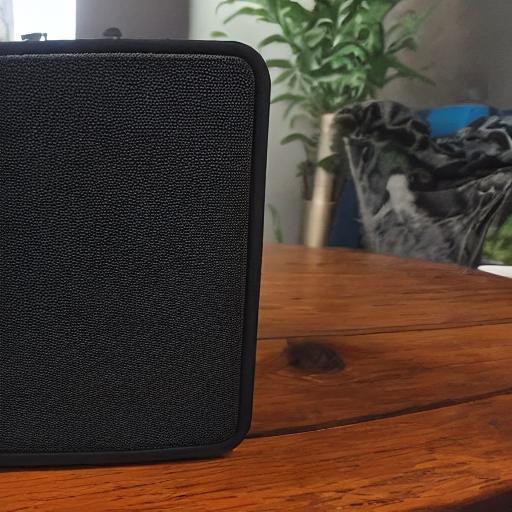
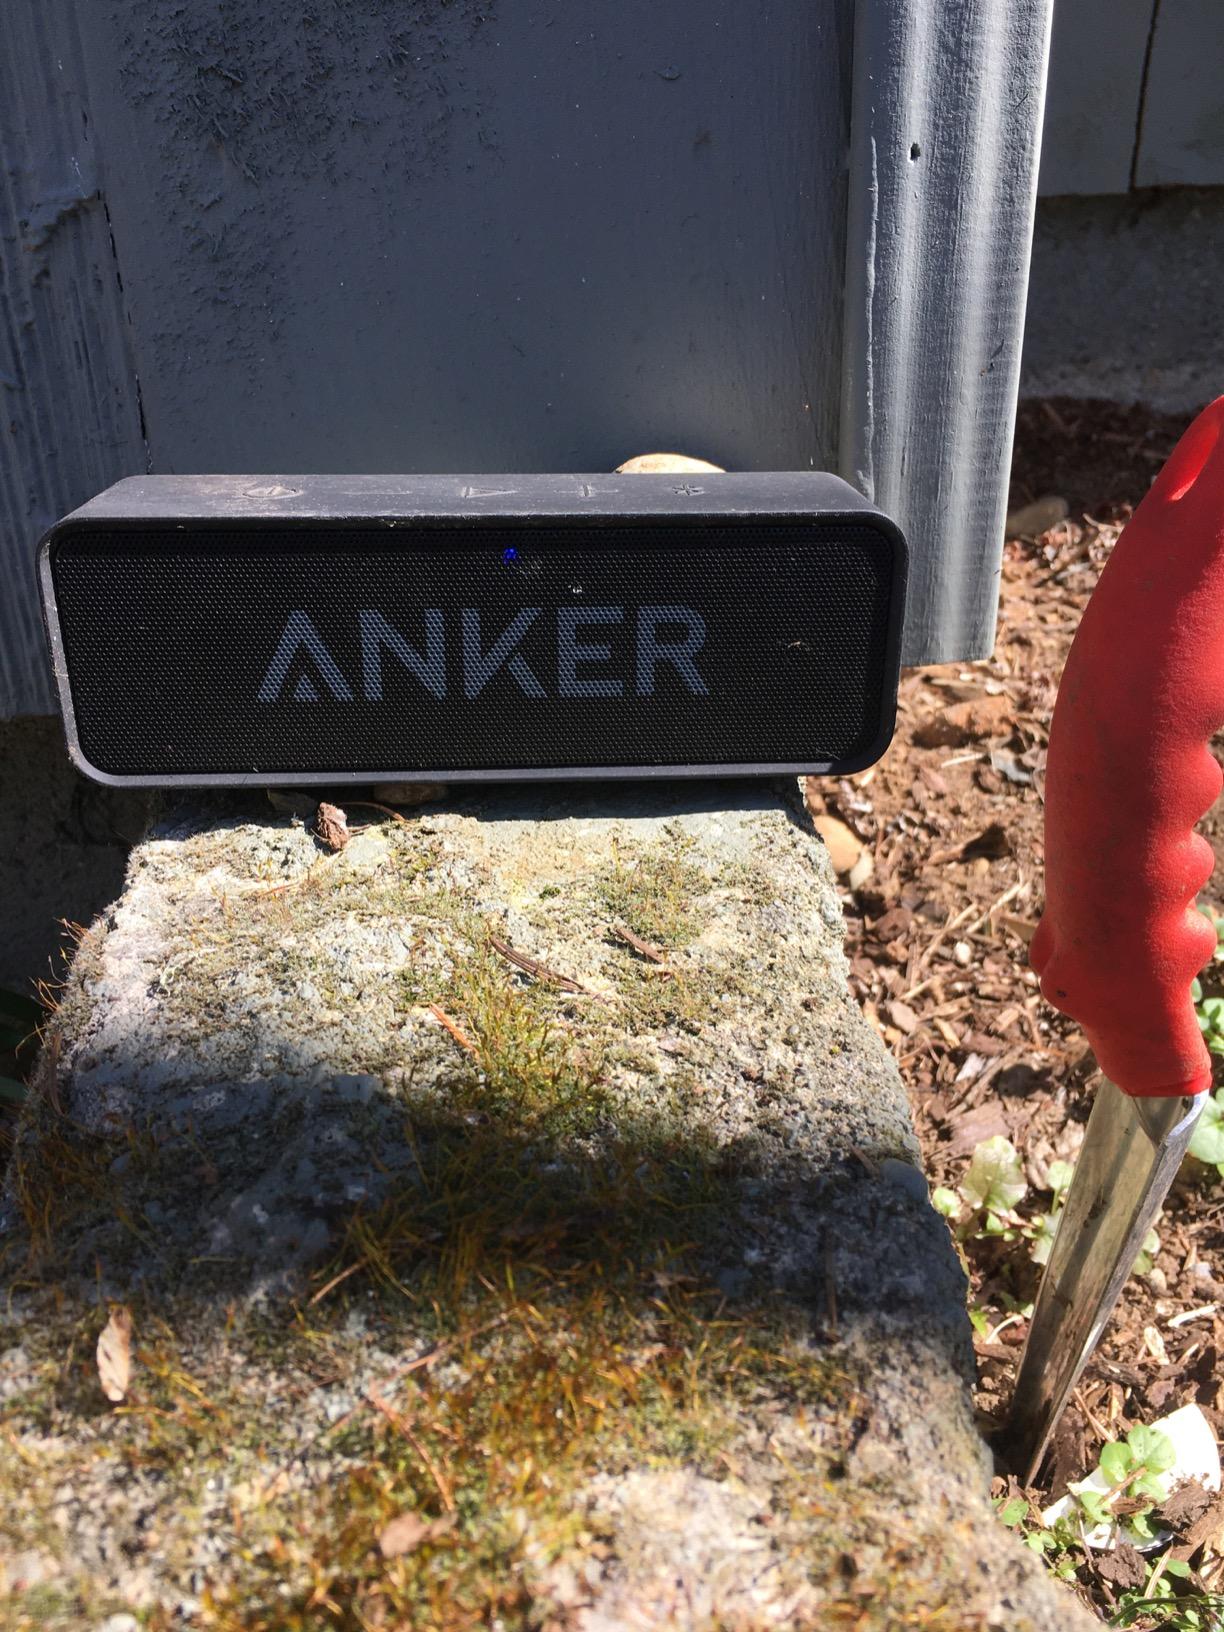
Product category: speaker
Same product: no